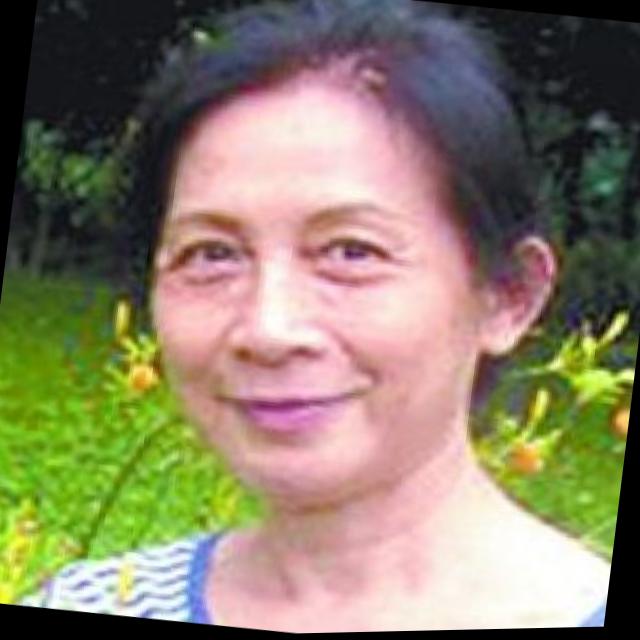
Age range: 45-64